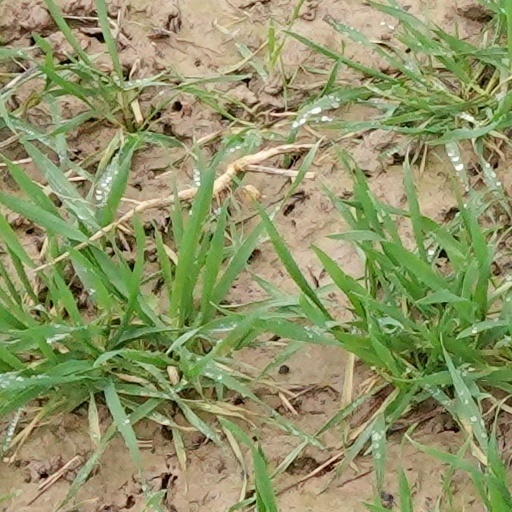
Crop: wheat